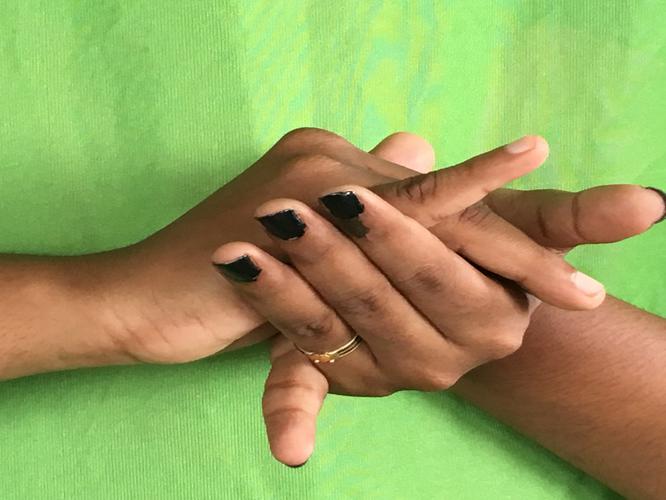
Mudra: Kurma
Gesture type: double_hand